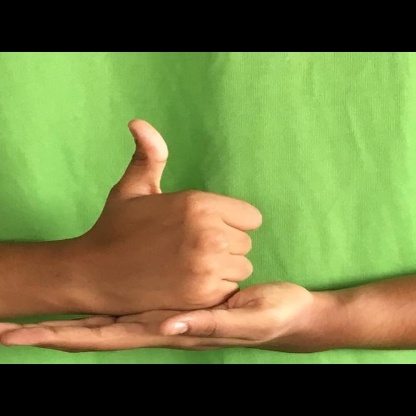
Mudra: Shivalinga